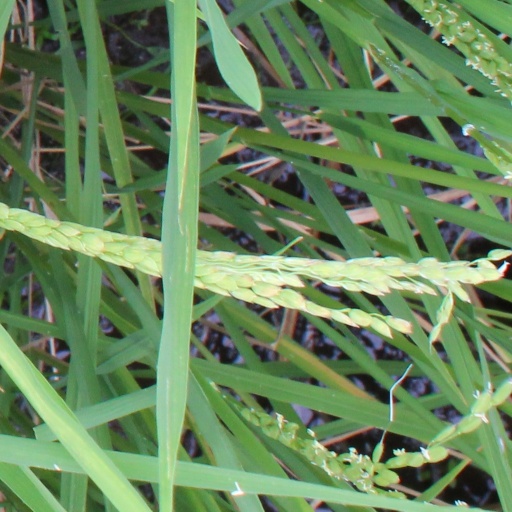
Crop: rice